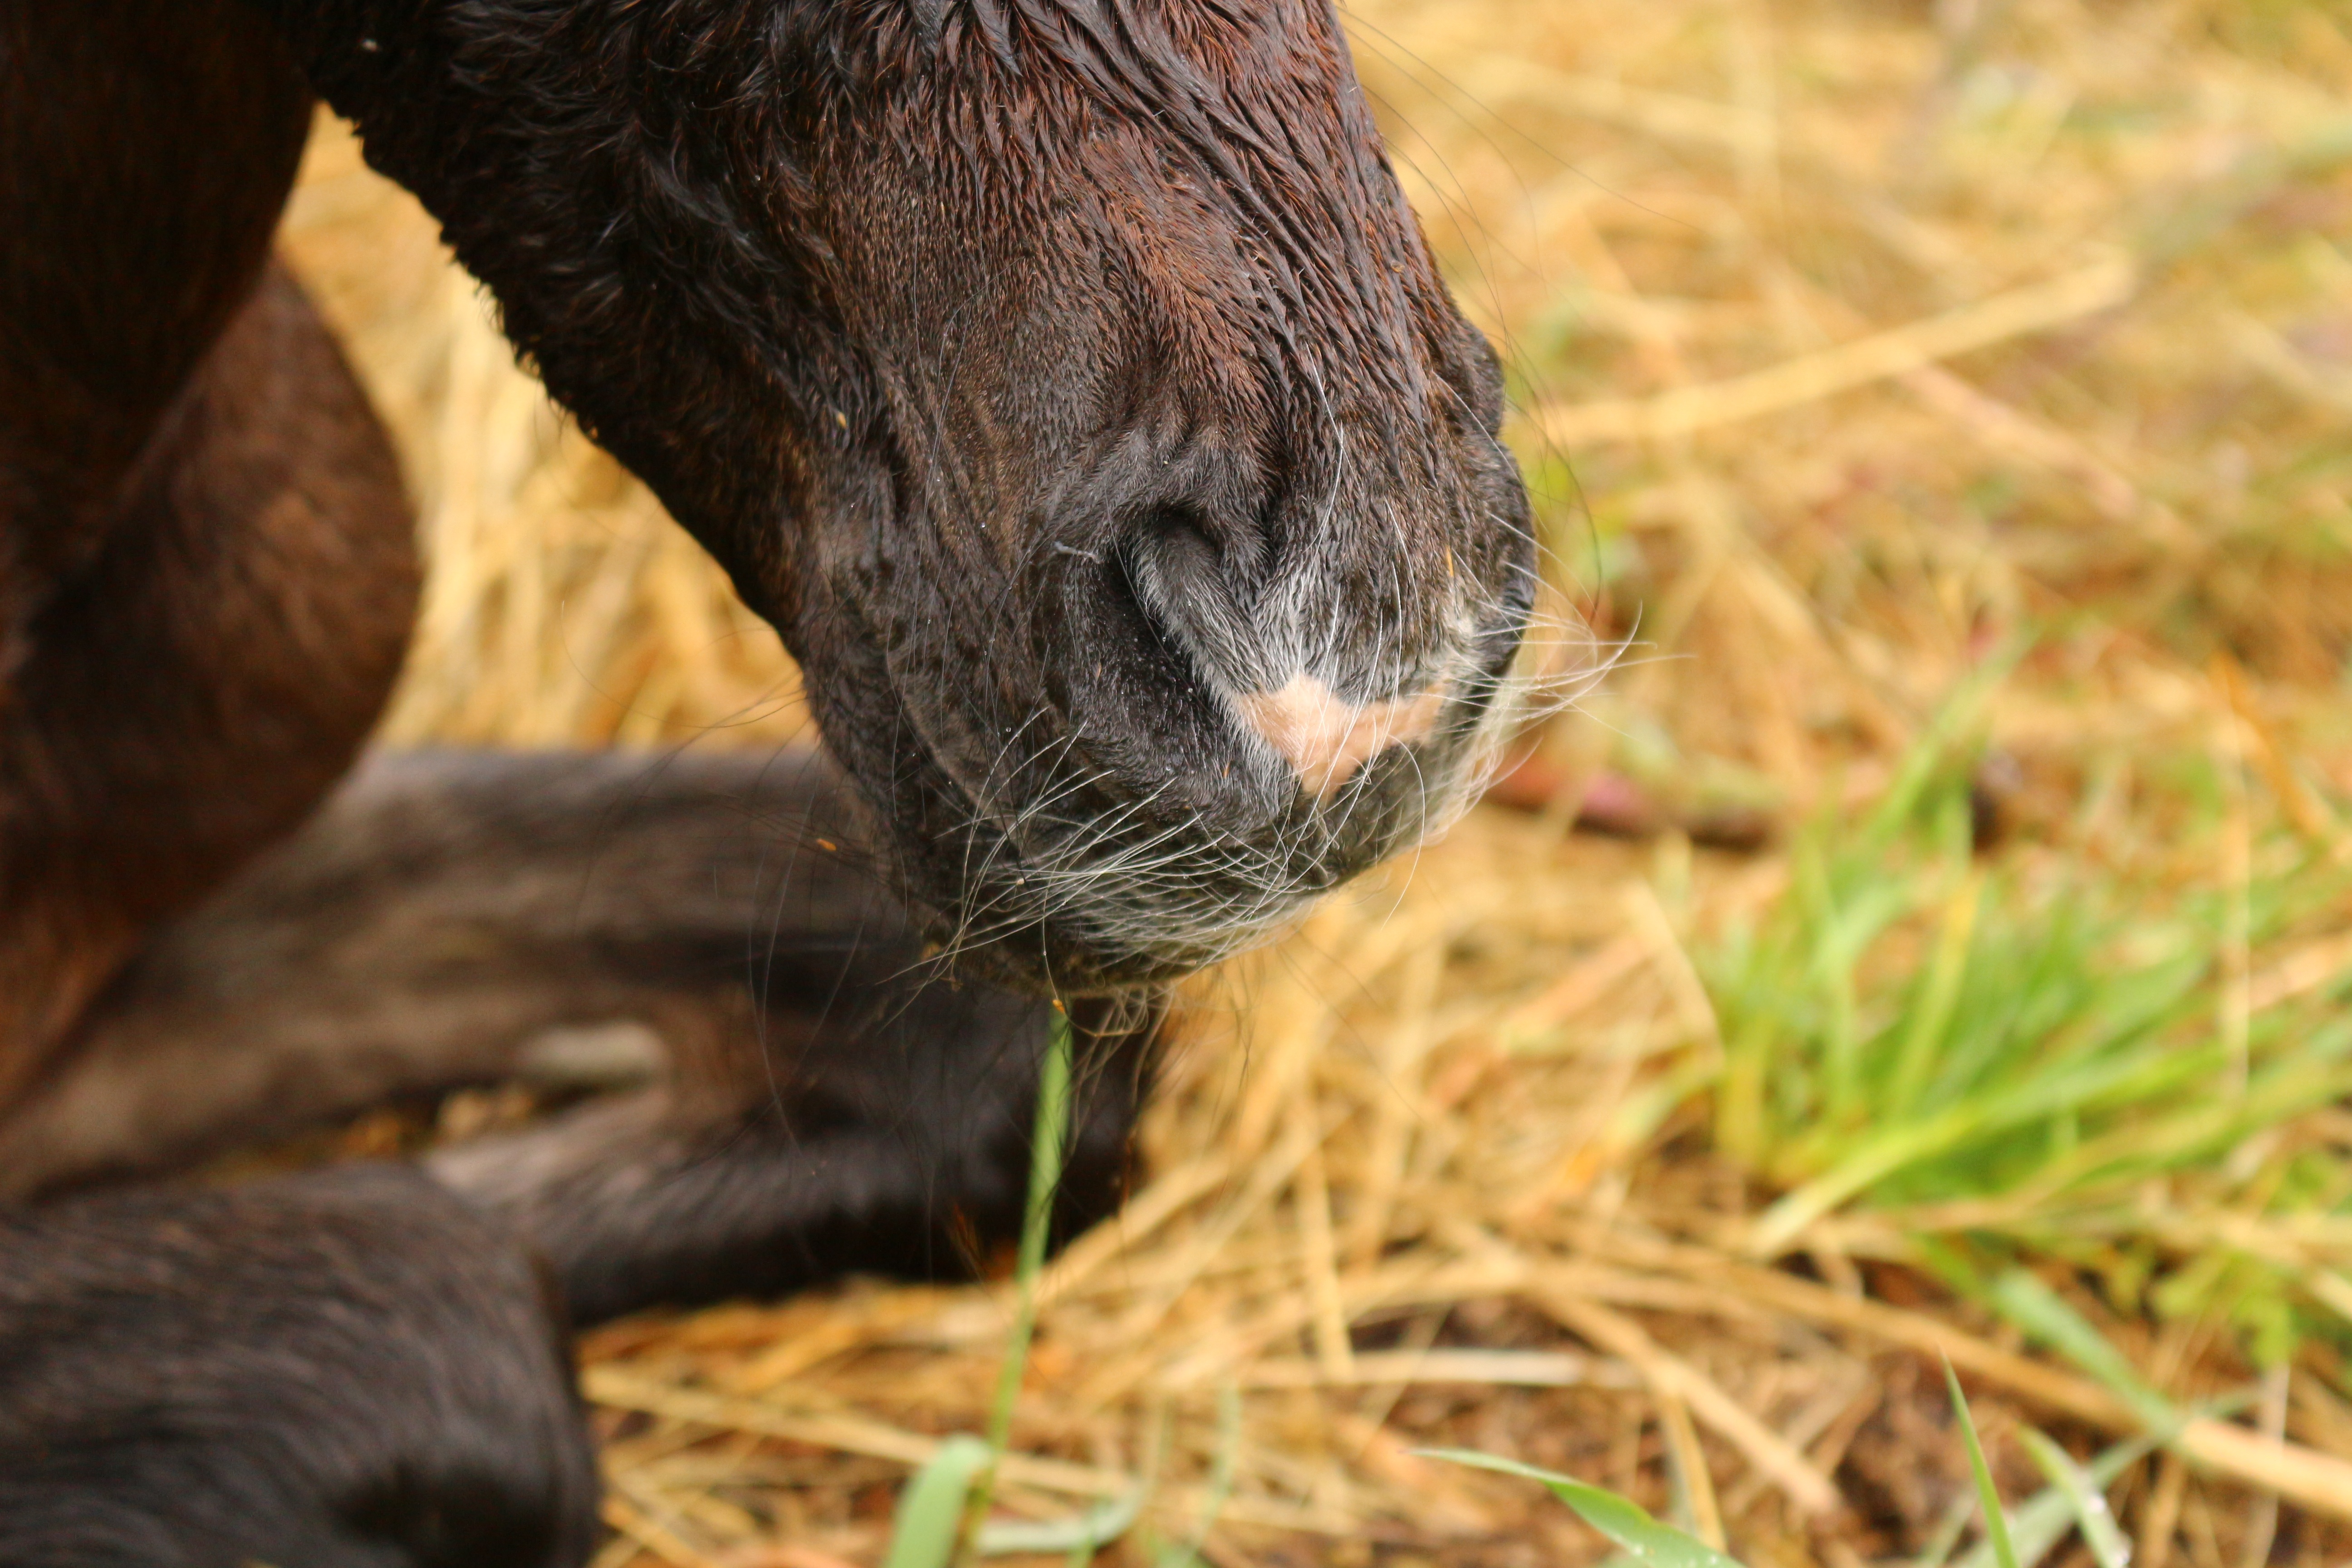
grass, wildlife, horse, mammal, fauna, close up, snout, foal, birth, thoroughbred arabian, brown mold, tasthaare, cattle like mammal, horse like mammal